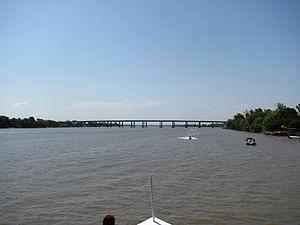
Le rio Jacuí est un fleuve brésilien de l'État du Rio Grande do Sul.